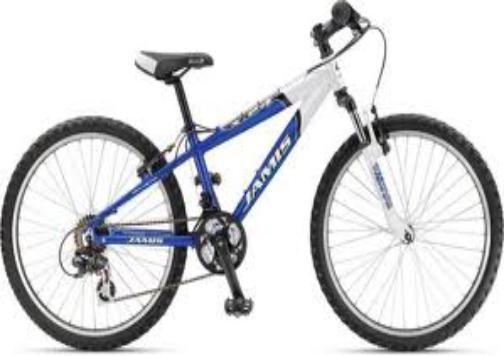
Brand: jamis bicycles
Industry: Transportation